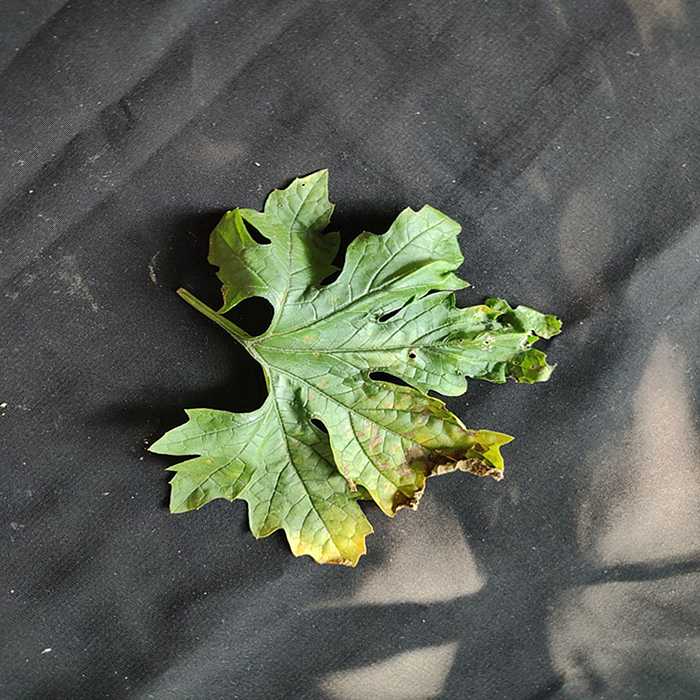
Plant: Bitter Gourd
Label: Downey mildew